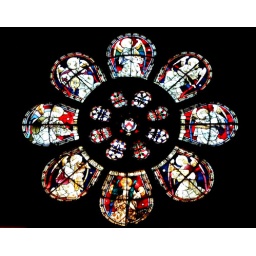
The stained glass window in the chapel